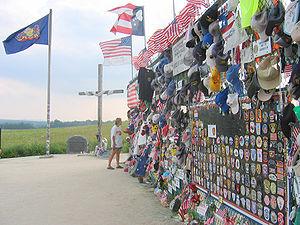
Le Flight 93 National Memorial est un mémorial dans le comté de Somerset, en Pennsylvanie, à environ 3,2 kilomètres au nord de Shanksville et 97 kilomètres au sud-est de Pittsburgh. Il est dédié aux victimes du vol 93 United Airlines qui a été détourné dans les attentats du 11 septembre 2001 et est situé sur le site même du crash.